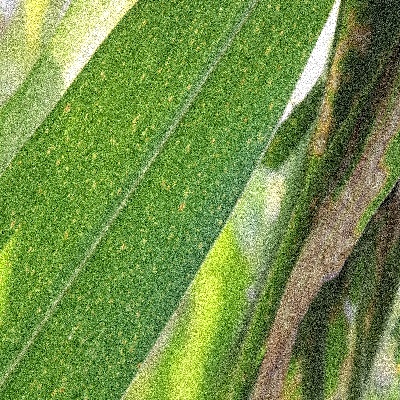
Label: Corn_(Maize)___Maize_Streak_Virus